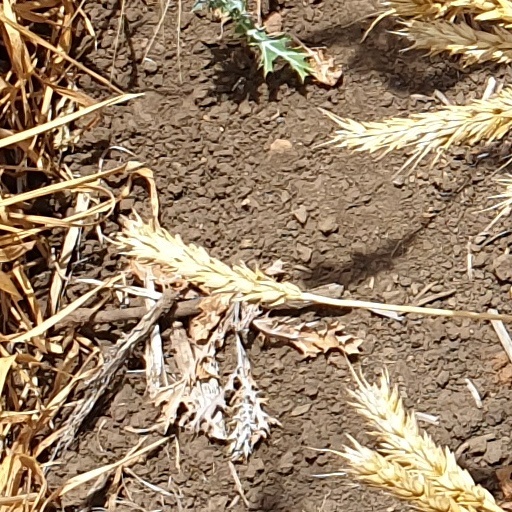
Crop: wheat